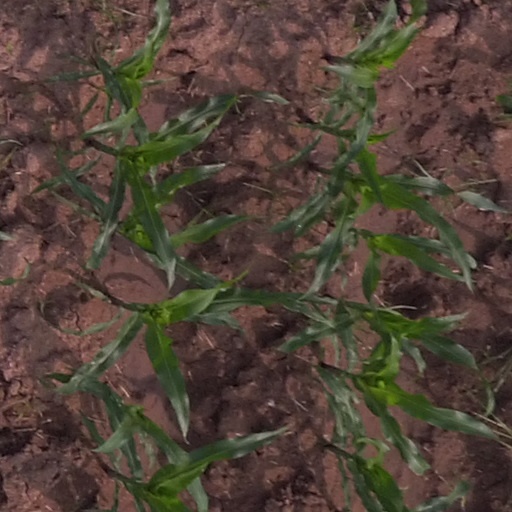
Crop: maize; corn